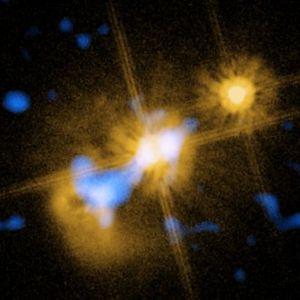
HE 0450-2958 est un quasar inhabituel car il semble ne pas accueillir de galaxie. Il est situé à environ un milliard de parsecs de la Terre dans la constellation du Burin.